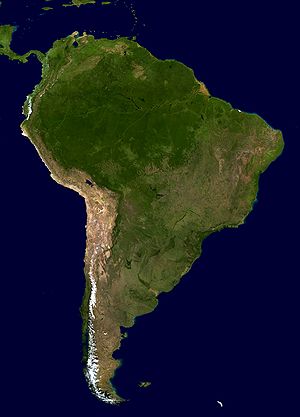
Sydamerika
Satellitbillede af Sydamerika
Sydamerika er et kontinent med en størrelse på ca. 17,8 mio. km² hvoraf det meste af arealet ligger syd for ækvator. Sydamerika ligger mellem Stillehavet og Atlanterhavet og er forbundet med Nordamerika ved Panamatangen i Mellemamerika.